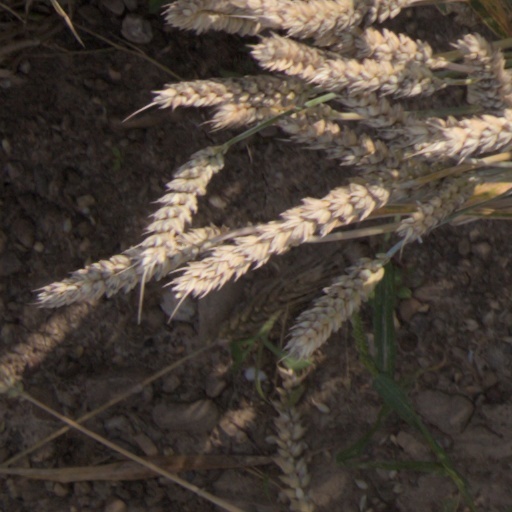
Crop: wheat